Timatic

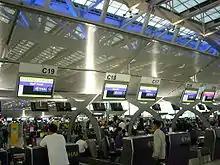
Airport check-in agents (Suvarnabhumi International Airport in Bangkok, Thailand pictured) use Timatic for verification of documentation requirements for international passengers.

Timatic (Travel Information Manual Automatic) is a database containing documentation requirements for passengers traveling internationally via air, e.g. passport and visa requirements. Timatic, an abbreviation for Travel Information Manual Automatic, is used by airlines and their representatives (check-in agents, managers, etc.), airport staff, and travel agents to determine whether a passenger can be carried, as well as by airlines and travel agents to provide this information to travellers at the time of booking. This is critical for airlines due to the fines levied by immigration authorities every time a passenger is carried who does not have the correct travel documentation, as well as the airline's costs to return the incorrectly-boarded passenger to the original airport from which the passenger departed.